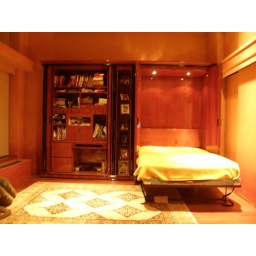
SEcond bedroom wall cabinet in full open position.